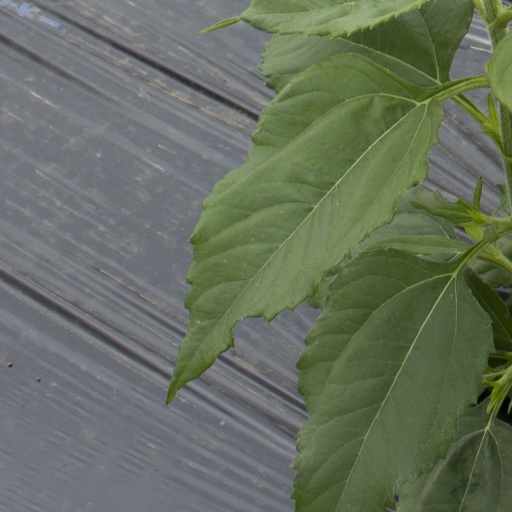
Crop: Jerusalem artichoke